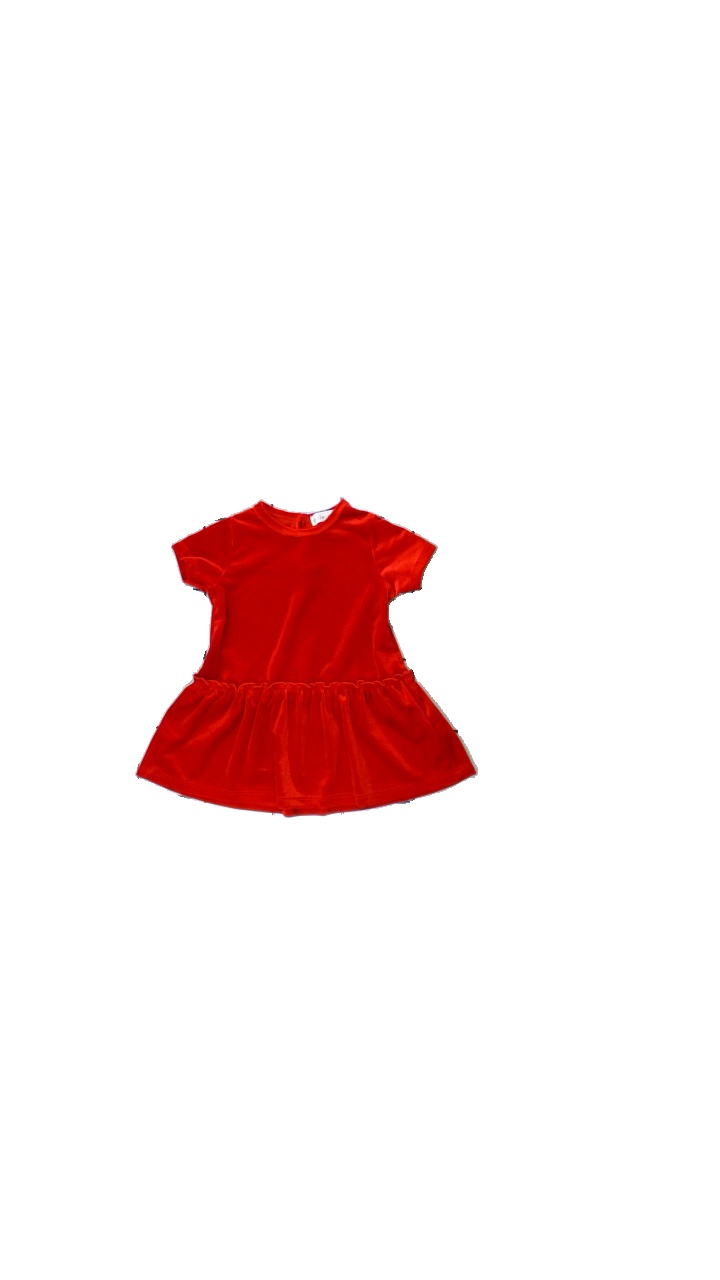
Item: Dress (Children)
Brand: Mini Marker
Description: volang klänning
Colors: Red
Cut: C-collar
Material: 100% polyester
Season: All
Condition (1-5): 5
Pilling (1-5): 5
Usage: Reuse
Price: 50-100